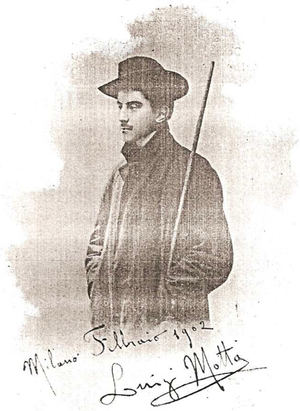
Luigi Motta, né le 11 juillet 1881 à Bussolengo et mort le 18 décembre 1955 à Milan, est un écrivain italien de la première moitié du XXᵉ siècle, auteur de nombreux romans d'aventure et de science-fiction.
L'histoire de la science-fiction italienne est un parcours varié d'un genre littéraire qui s'est répandu au niveau populaire après la Seconde Guerre mondiale et en particulier depuis le milieu des années 1950, dans le sillage de la littérature américaine et britannique.